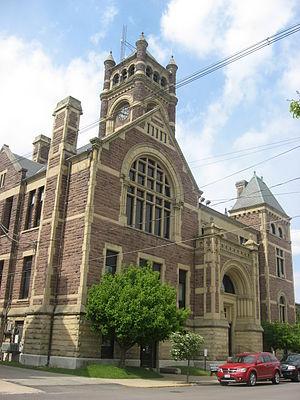
Le village de New Lexington est le siège du comté de Perry, situé dans l’État de l’Ohio, aux États-Unis. Sa population s’élevait à 4 731 habitants lors du recensement de 2010, estimée à 4 704 habitants en 2017.